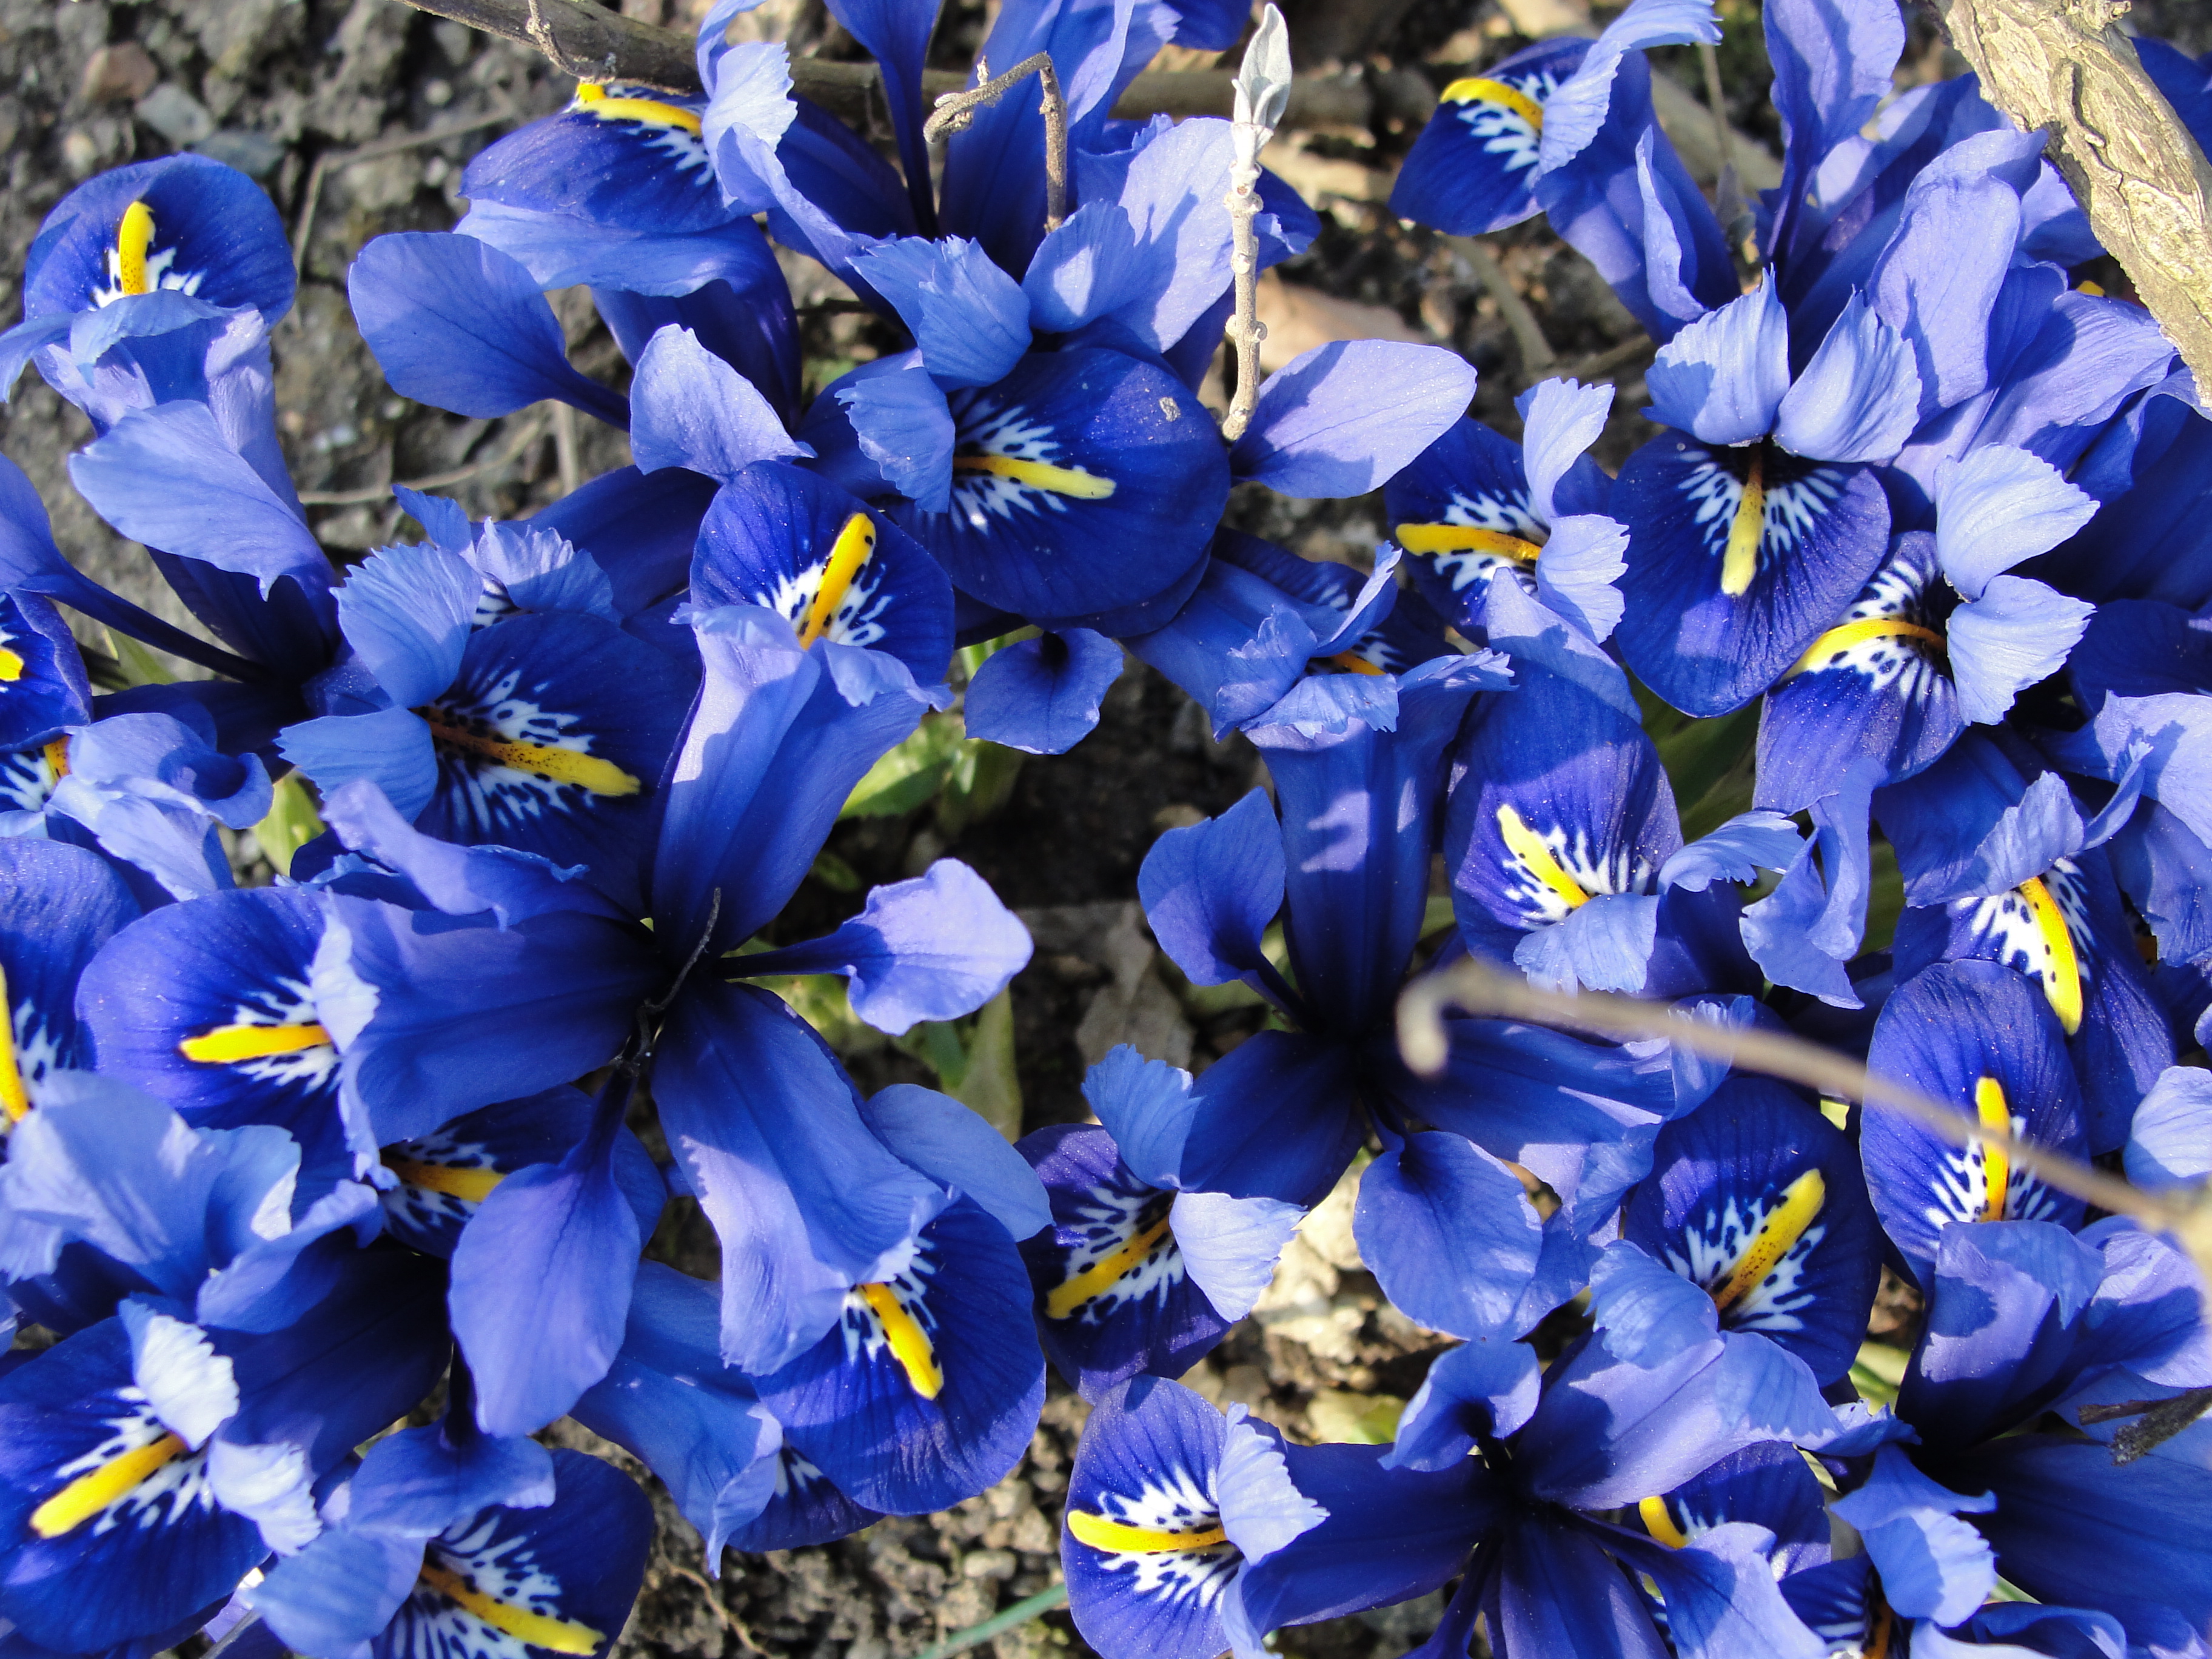
flower, plant, blue, flora, flowering plant, spring, iris, wildflower, iris family, annual plant, petal, gentian family